Ekaterina Rudakova

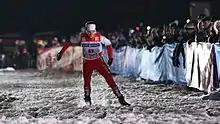
Ekaterina Rudakova in 2010

Ekaterina Rudakova (born January 23, 1984) is a Belarusian cross-country skier who has competed since 2003. Competing in two Winter Olympics, she earned her best finish of 11th in the 4 x 5 km relay at Vancouver in 2010 while earning her best individual finish of 49th in the 7.5 km + 7.5 km double pursuit event at Turin in 2006.